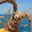
Label: lobster